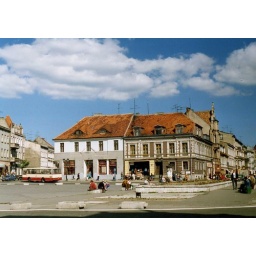
The famous orange and cream Autosan H9 bus in evidence.